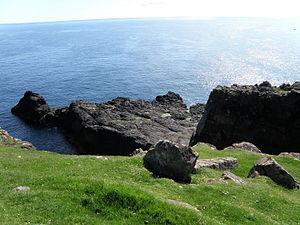
Lopranshólmur est un îlot des îles Féroé, appartenant à la commune de Lopra. Sa superficie est de 0,034 km².